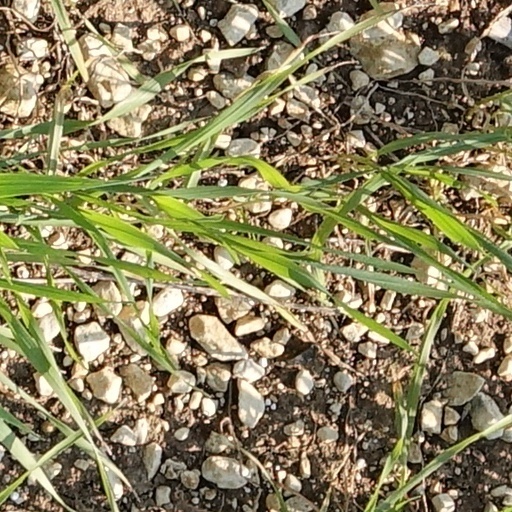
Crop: wheat